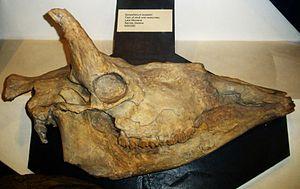
La liste des espèces d'animaux disparus d'Europe comptabilise les animaux éteints, réintroduits et disparus localement d'Europe du Pliocène à l'Holocène.